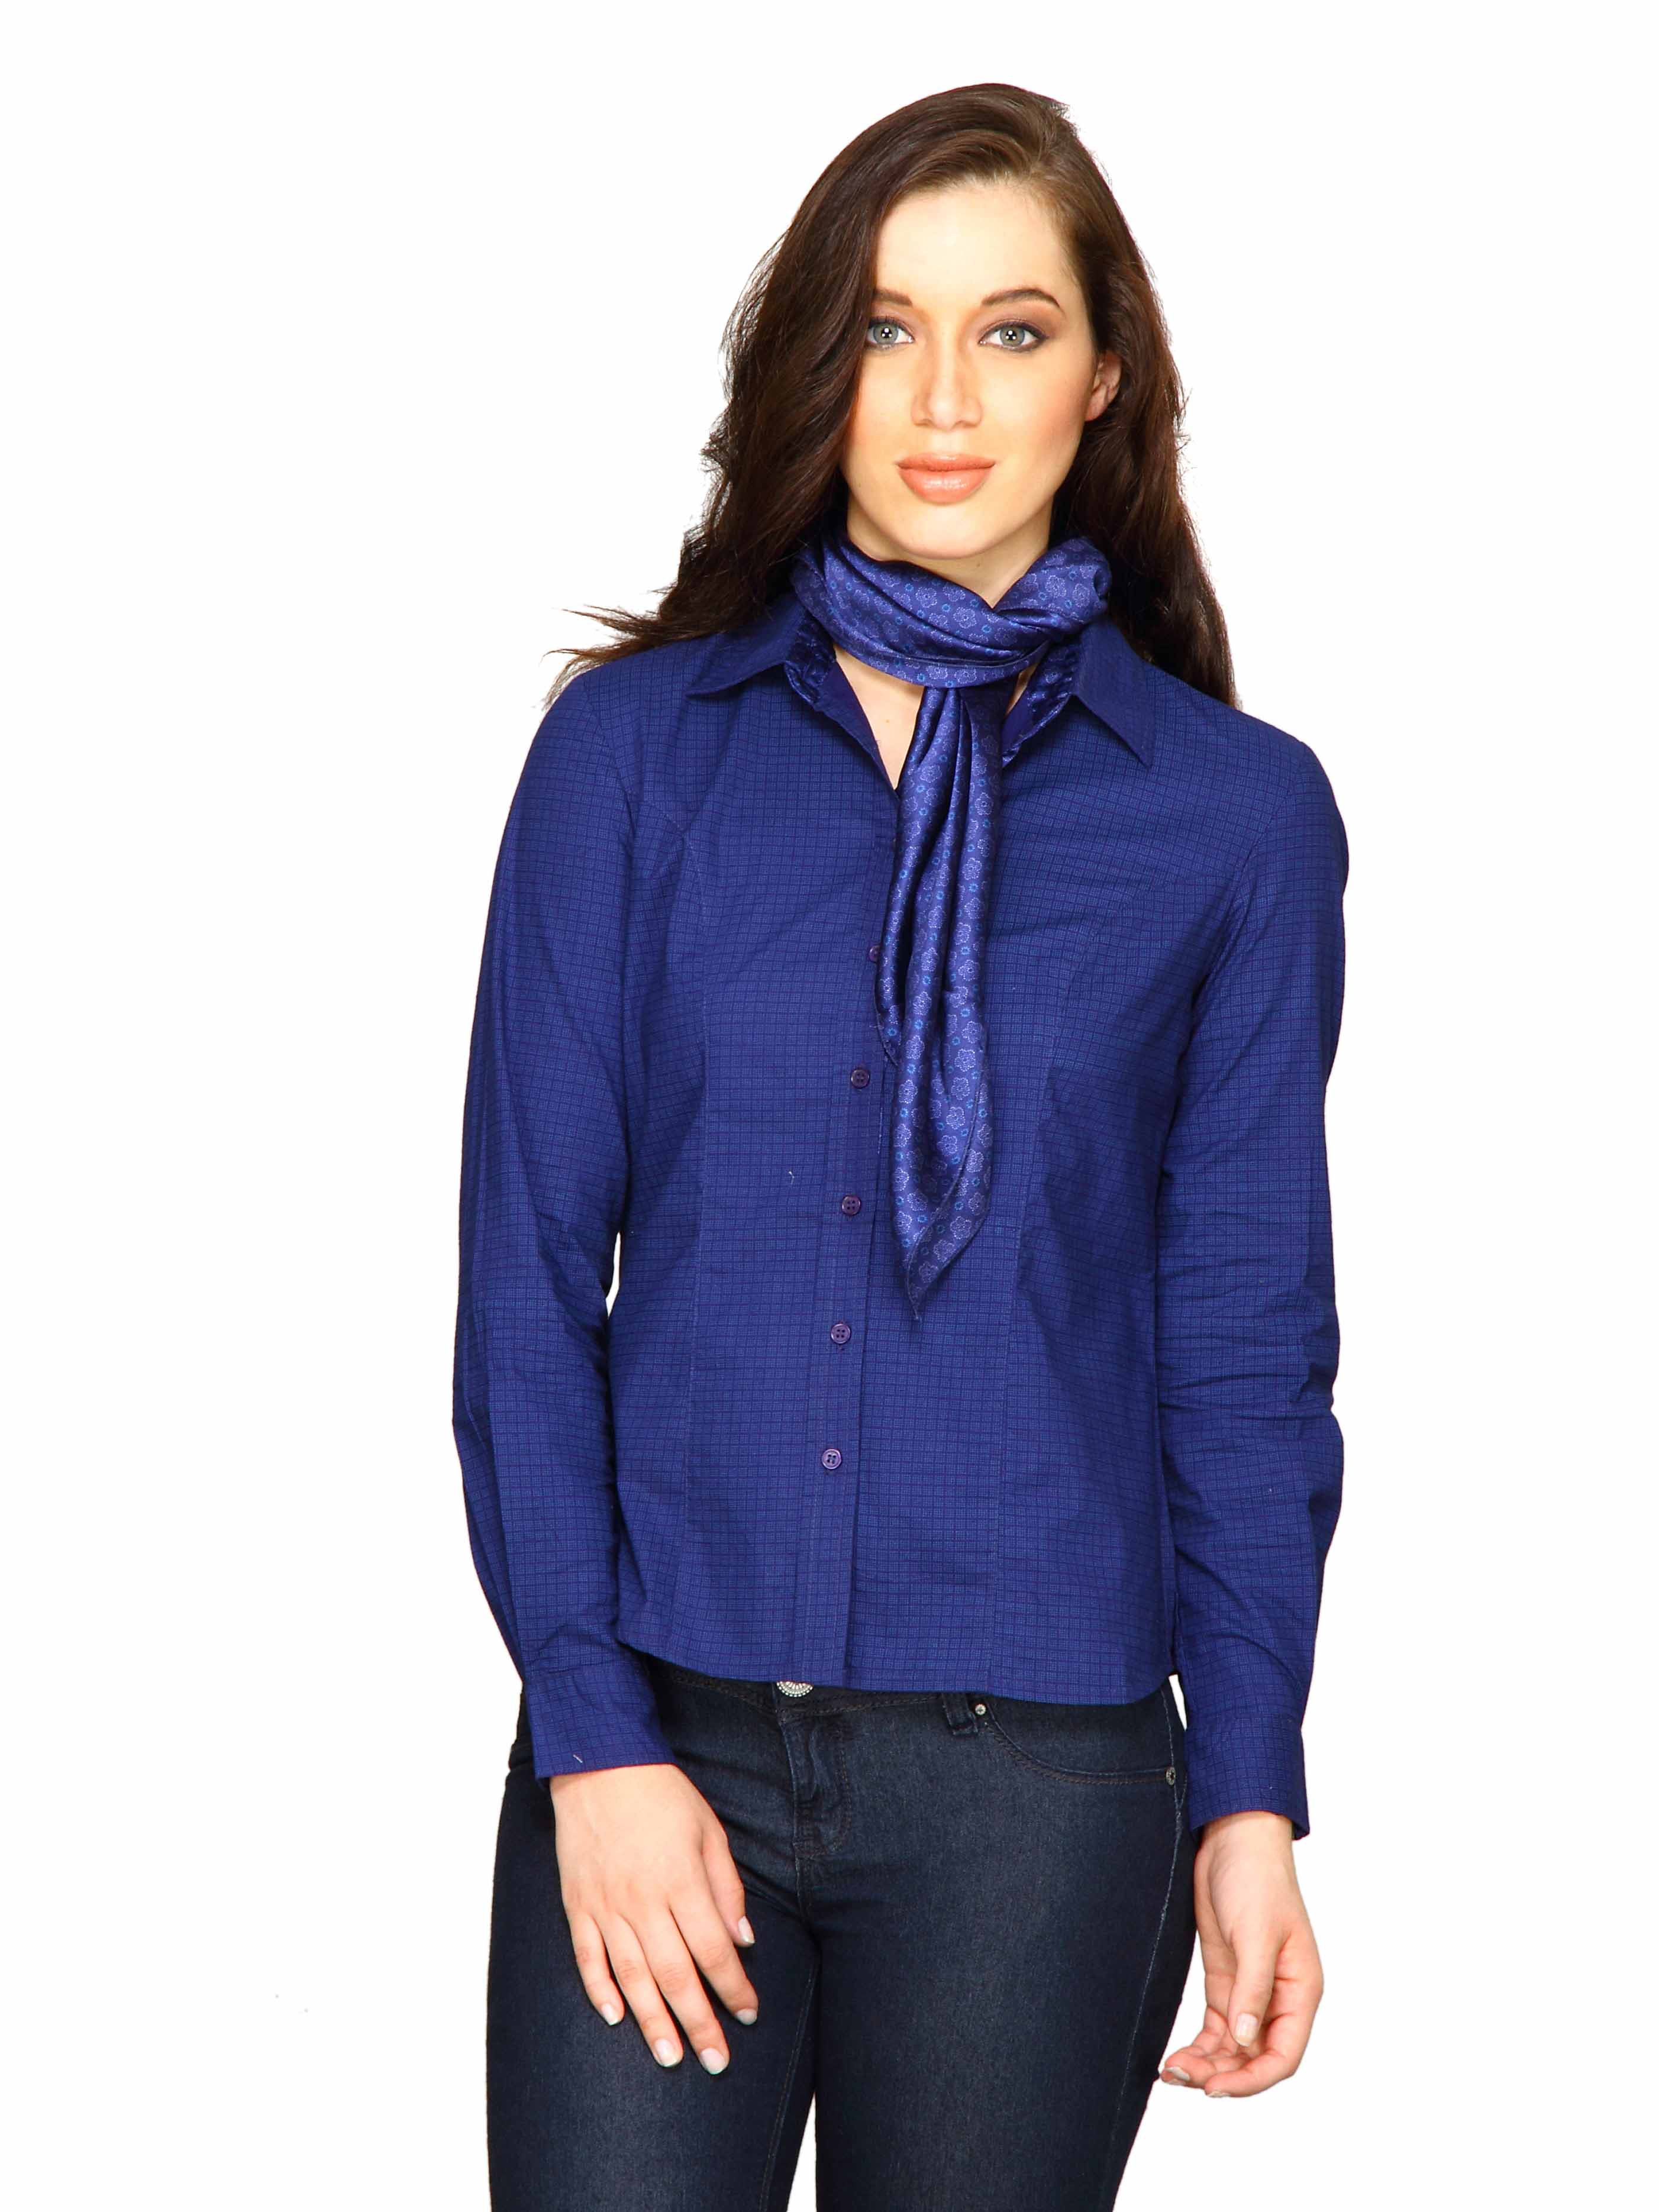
Scullers For Her Women Scarf Shirt Blue Tops
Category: Apparel / Topwear / Shirts
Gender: Women
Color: Blue
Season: Fall 2011
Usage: Casual